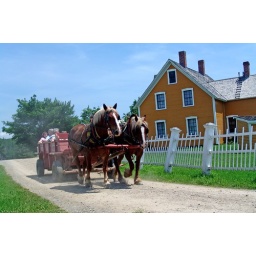
A team of horses pulls a group of visitors around Kings Landing Historic Village. The Perley house in the background.